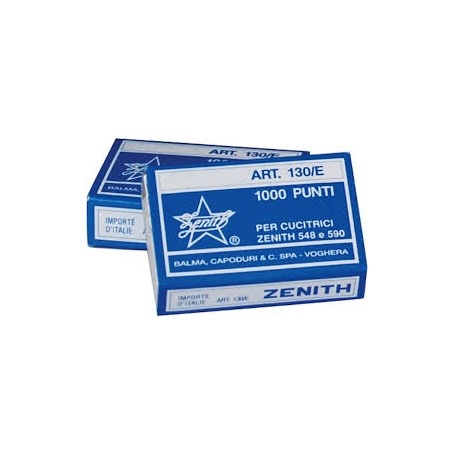
Punti Cucitrice Zenith 130/E 6/4 cf. 1000 pz.
Brand: UfficioShop
Scatola da 1000 punti 6/4 in acciaio naturale in custodie da 10 scatole (10000 punti). I punti "ZENITH" si distinguono per la qualità dell'acciaio e per l'affilatura delle estremità delle gambine, accorgimento che ne garantisce una migliore penetrazione.
Category: Arts & Entertainment > Hobbies & Creative Arts > Arts & Crafts > Art & Crafting Materials > Crafting Adhesives & Magnets